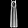
Label: Dress